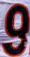
Number: 9